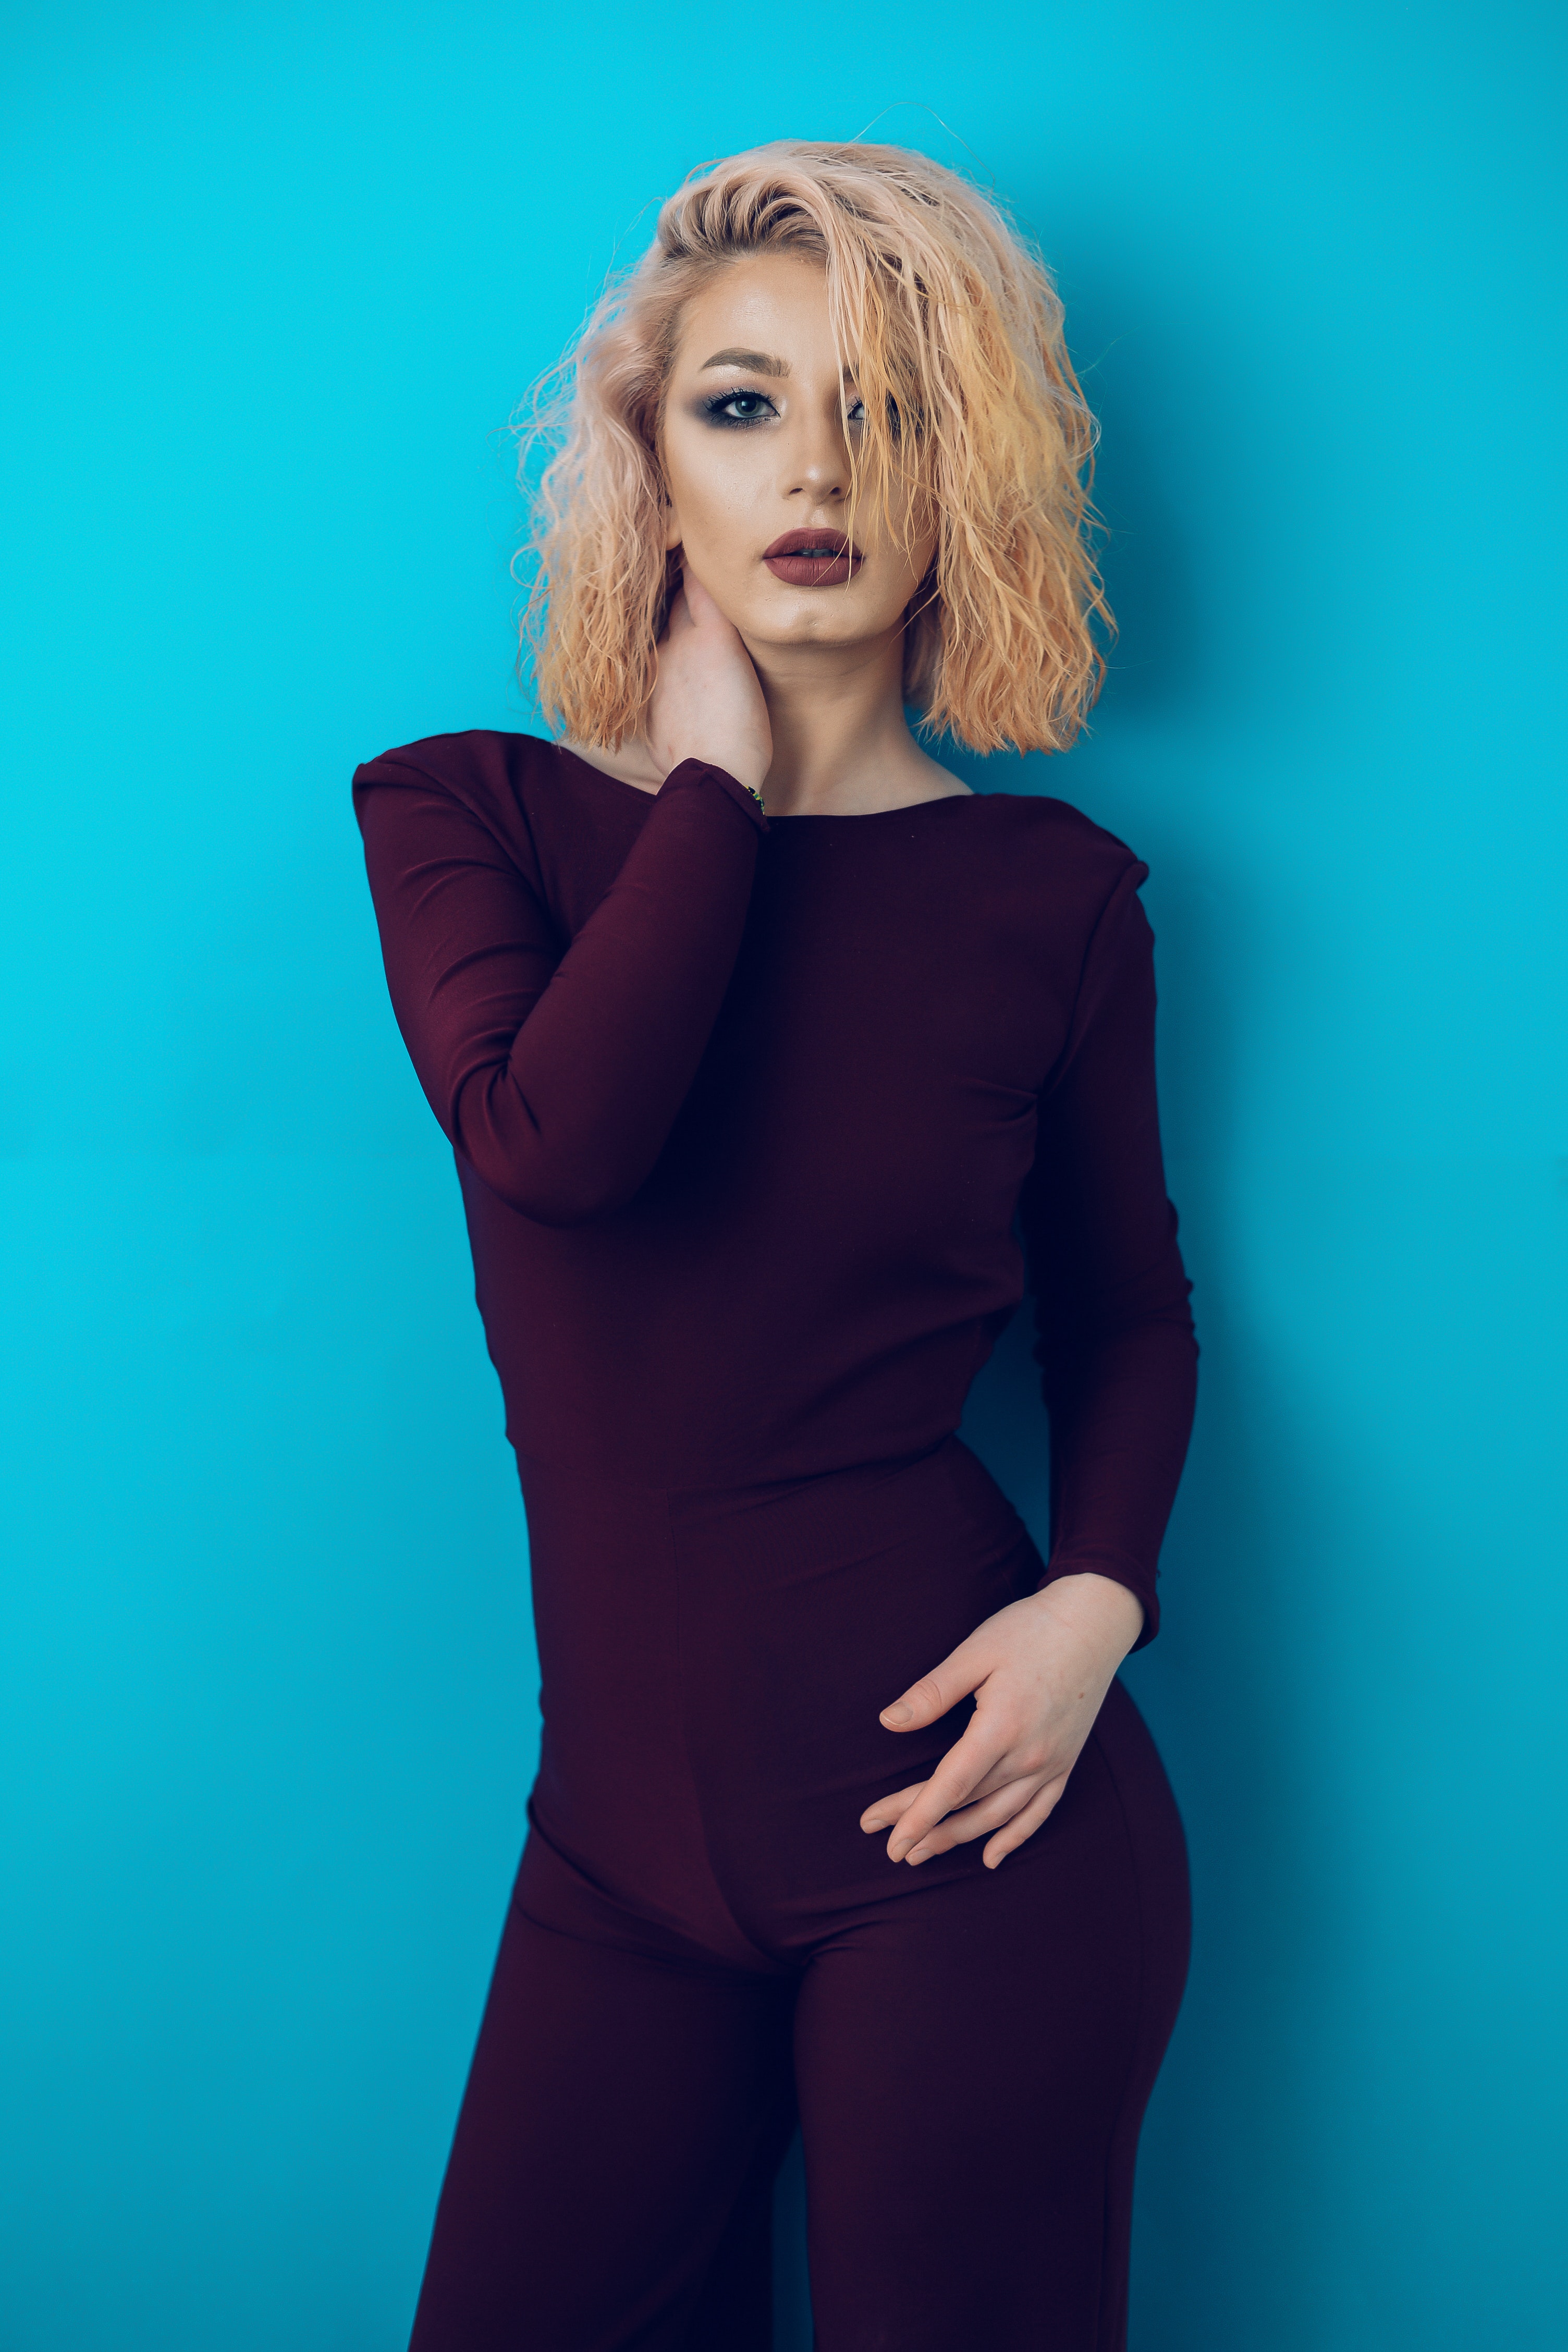
blue, beauty, model, human hair color, standing, shoulder, blond, fashion model, photo shoot, girl, joint, tights, neck, long hair, sleeve, brown hair